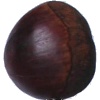
Label: chestnut